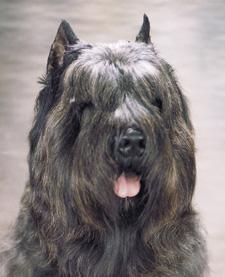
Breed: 233-n000072-Bouvier_des_Flandres